2015 Sidecarcross World Championship

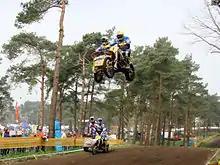
Ten time World Champion Daniël Willemsen in action in 2009.

Every Grand Prix weekend was split into two races, both held on the same day. This meant that the 2015 season, with its fifteen Grands Prix had 30 races. Each race lasted for 30 minutes plus two laps. The points scored over the races were combined to determine an overall winner. In case of a tie, the results of the second race were used to determine the winner. While this overall winner received no extra world championship points, they usually were awarded a special trophy. Race start times were set at 13:30 and 16:00.